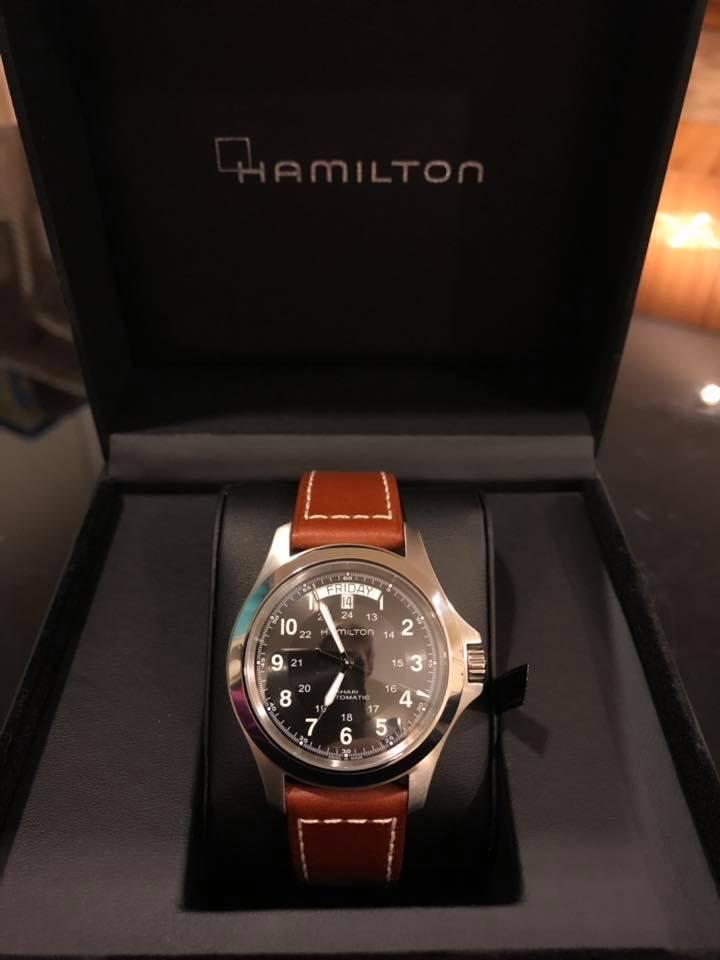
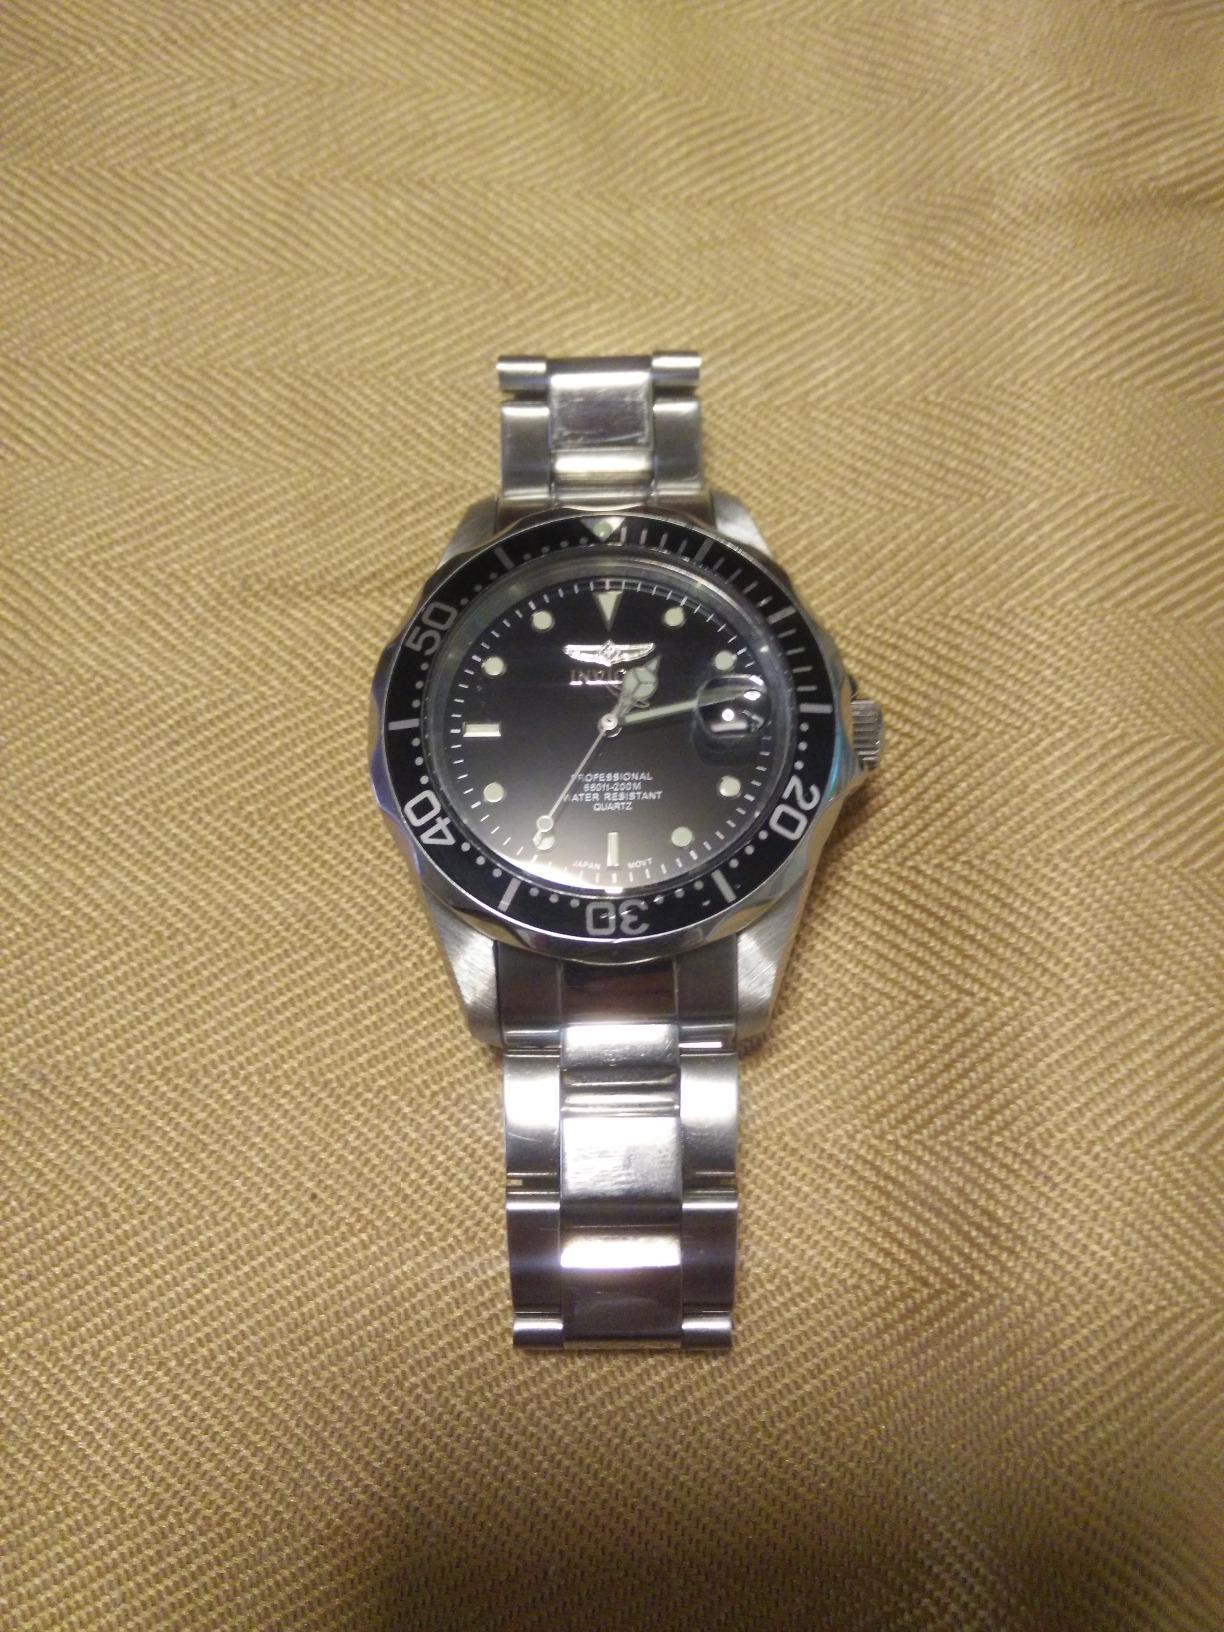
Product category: accessories_watch
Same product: no